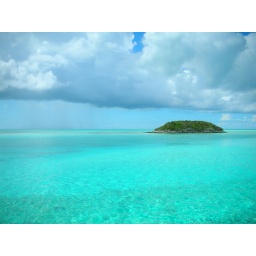
The water in the Caribbean is the clearest ocean water in the World!